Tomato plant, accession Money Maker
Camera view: bottom (45 deg); turntable rotation: 330 degrees
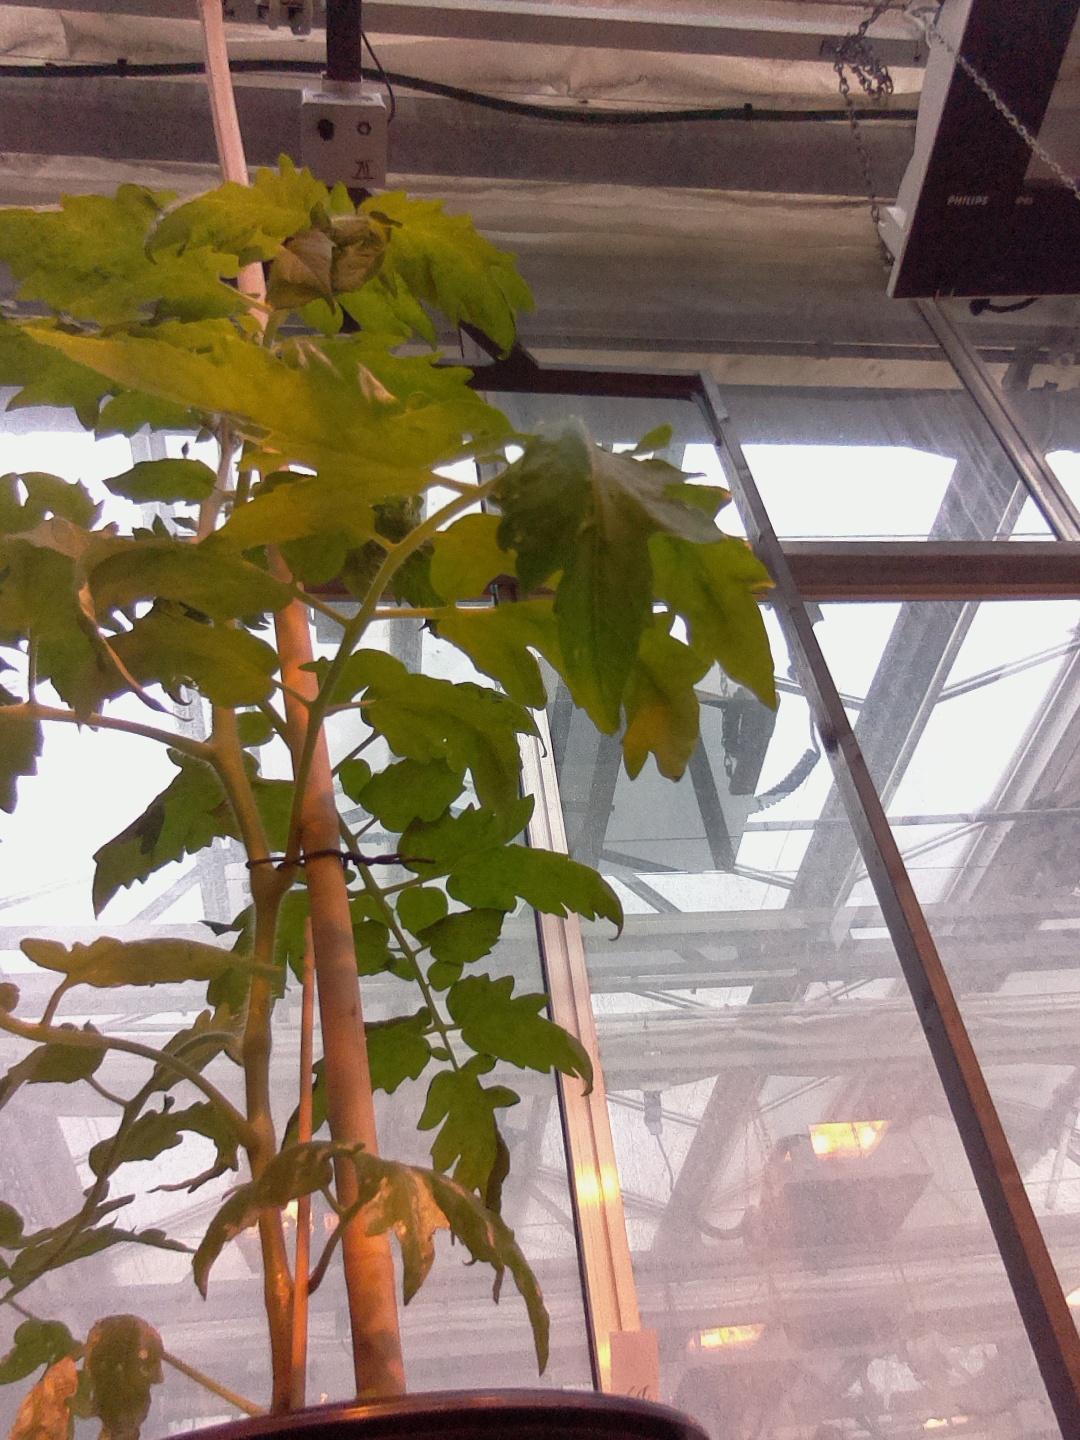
BBCH growth stage 52: 2 inflorescences visible